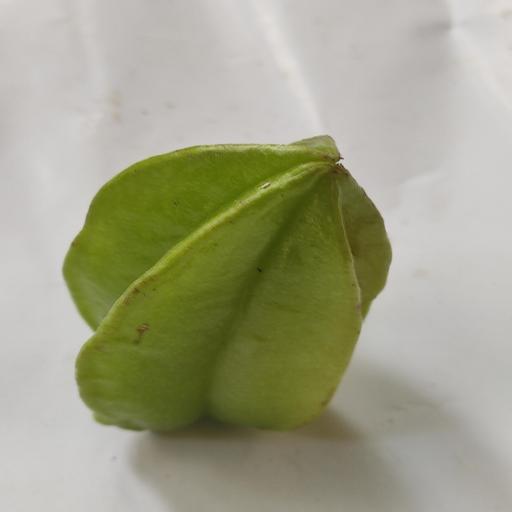
Crop type: Carambola